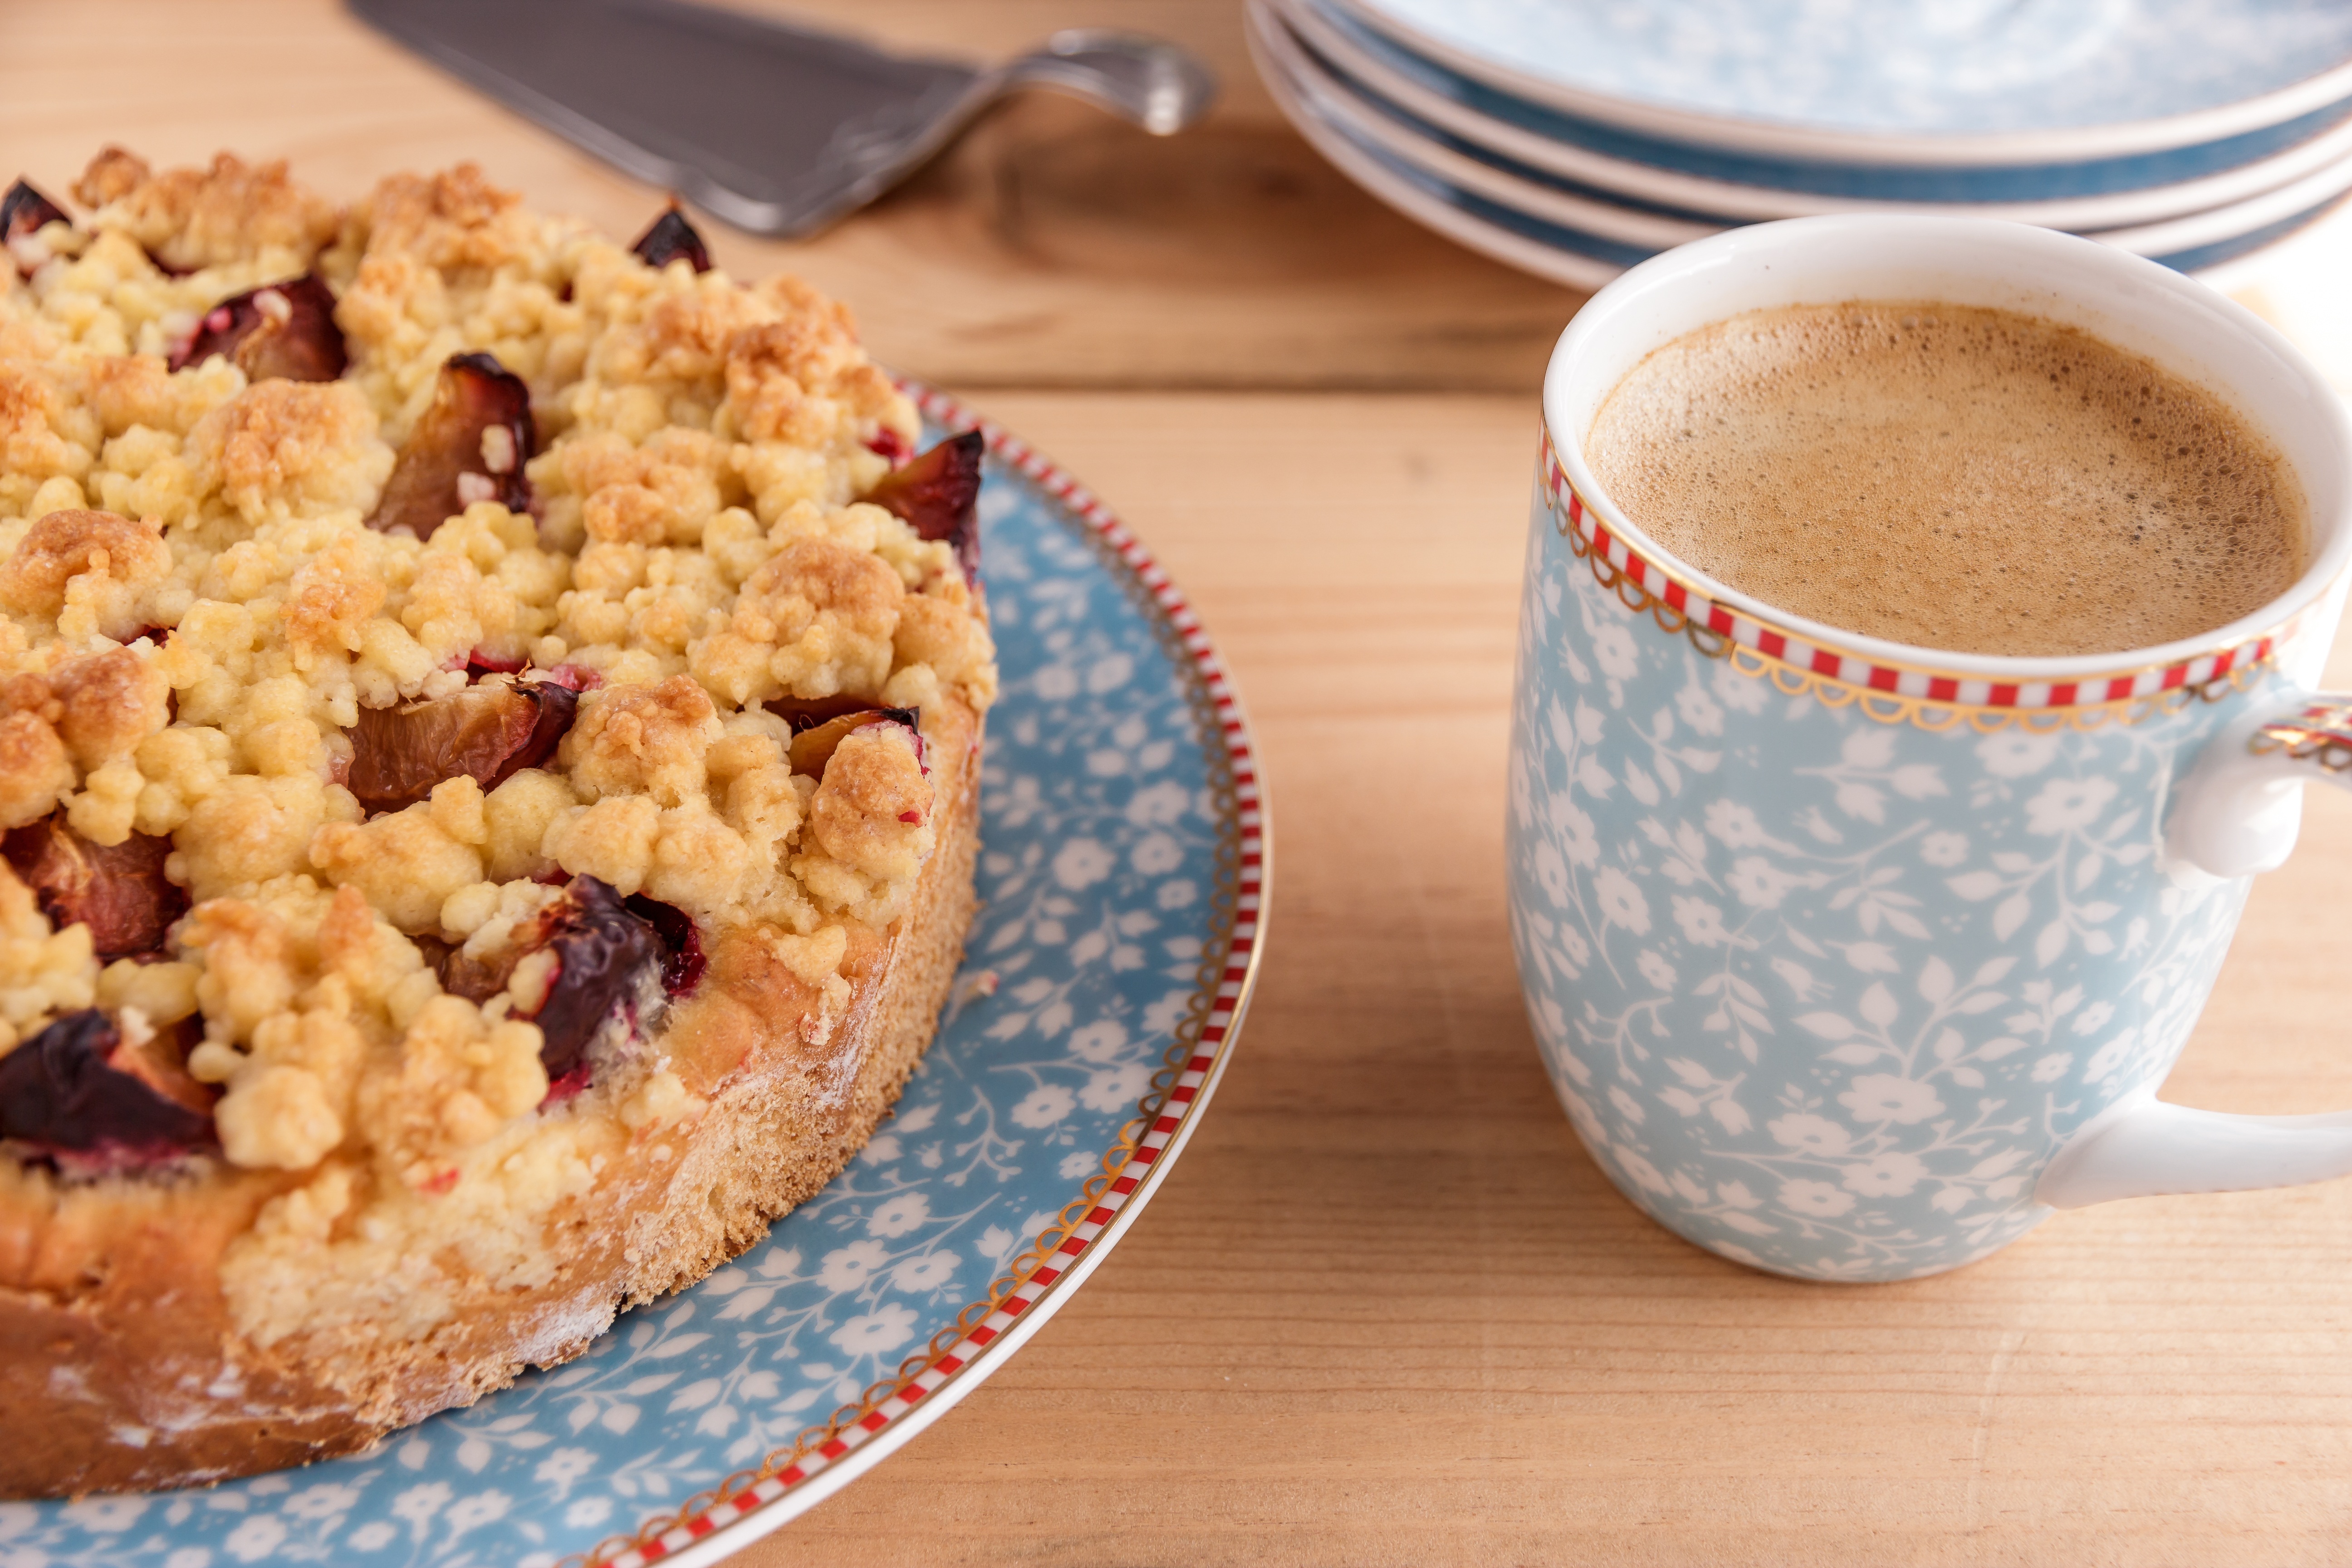
coffee, fruit, sweet, dish, meal, food, produce, small, breakfast, baking, dessert, eat, coffee cup, cuisine, delicious, cake, homemade, pie, tableware, plum, sweet dish, bake, pastries, sugar, fruits, candy, tradition, plums, sweetness, benefit from, treat, flour, confectionery, baked goods, flavor, coffee party, fine pastry, coffee time, sweet food, piece of cake, plum cake, coffee panel, streusel cake, daayam, streusel, plum cake with streusel